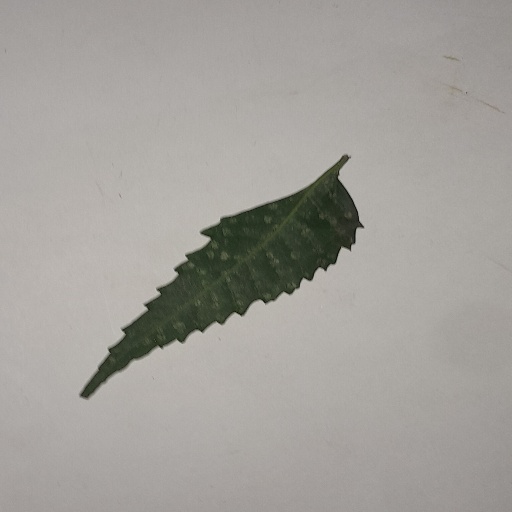
Species: Neem
Leaf condition: Powdery Mildew